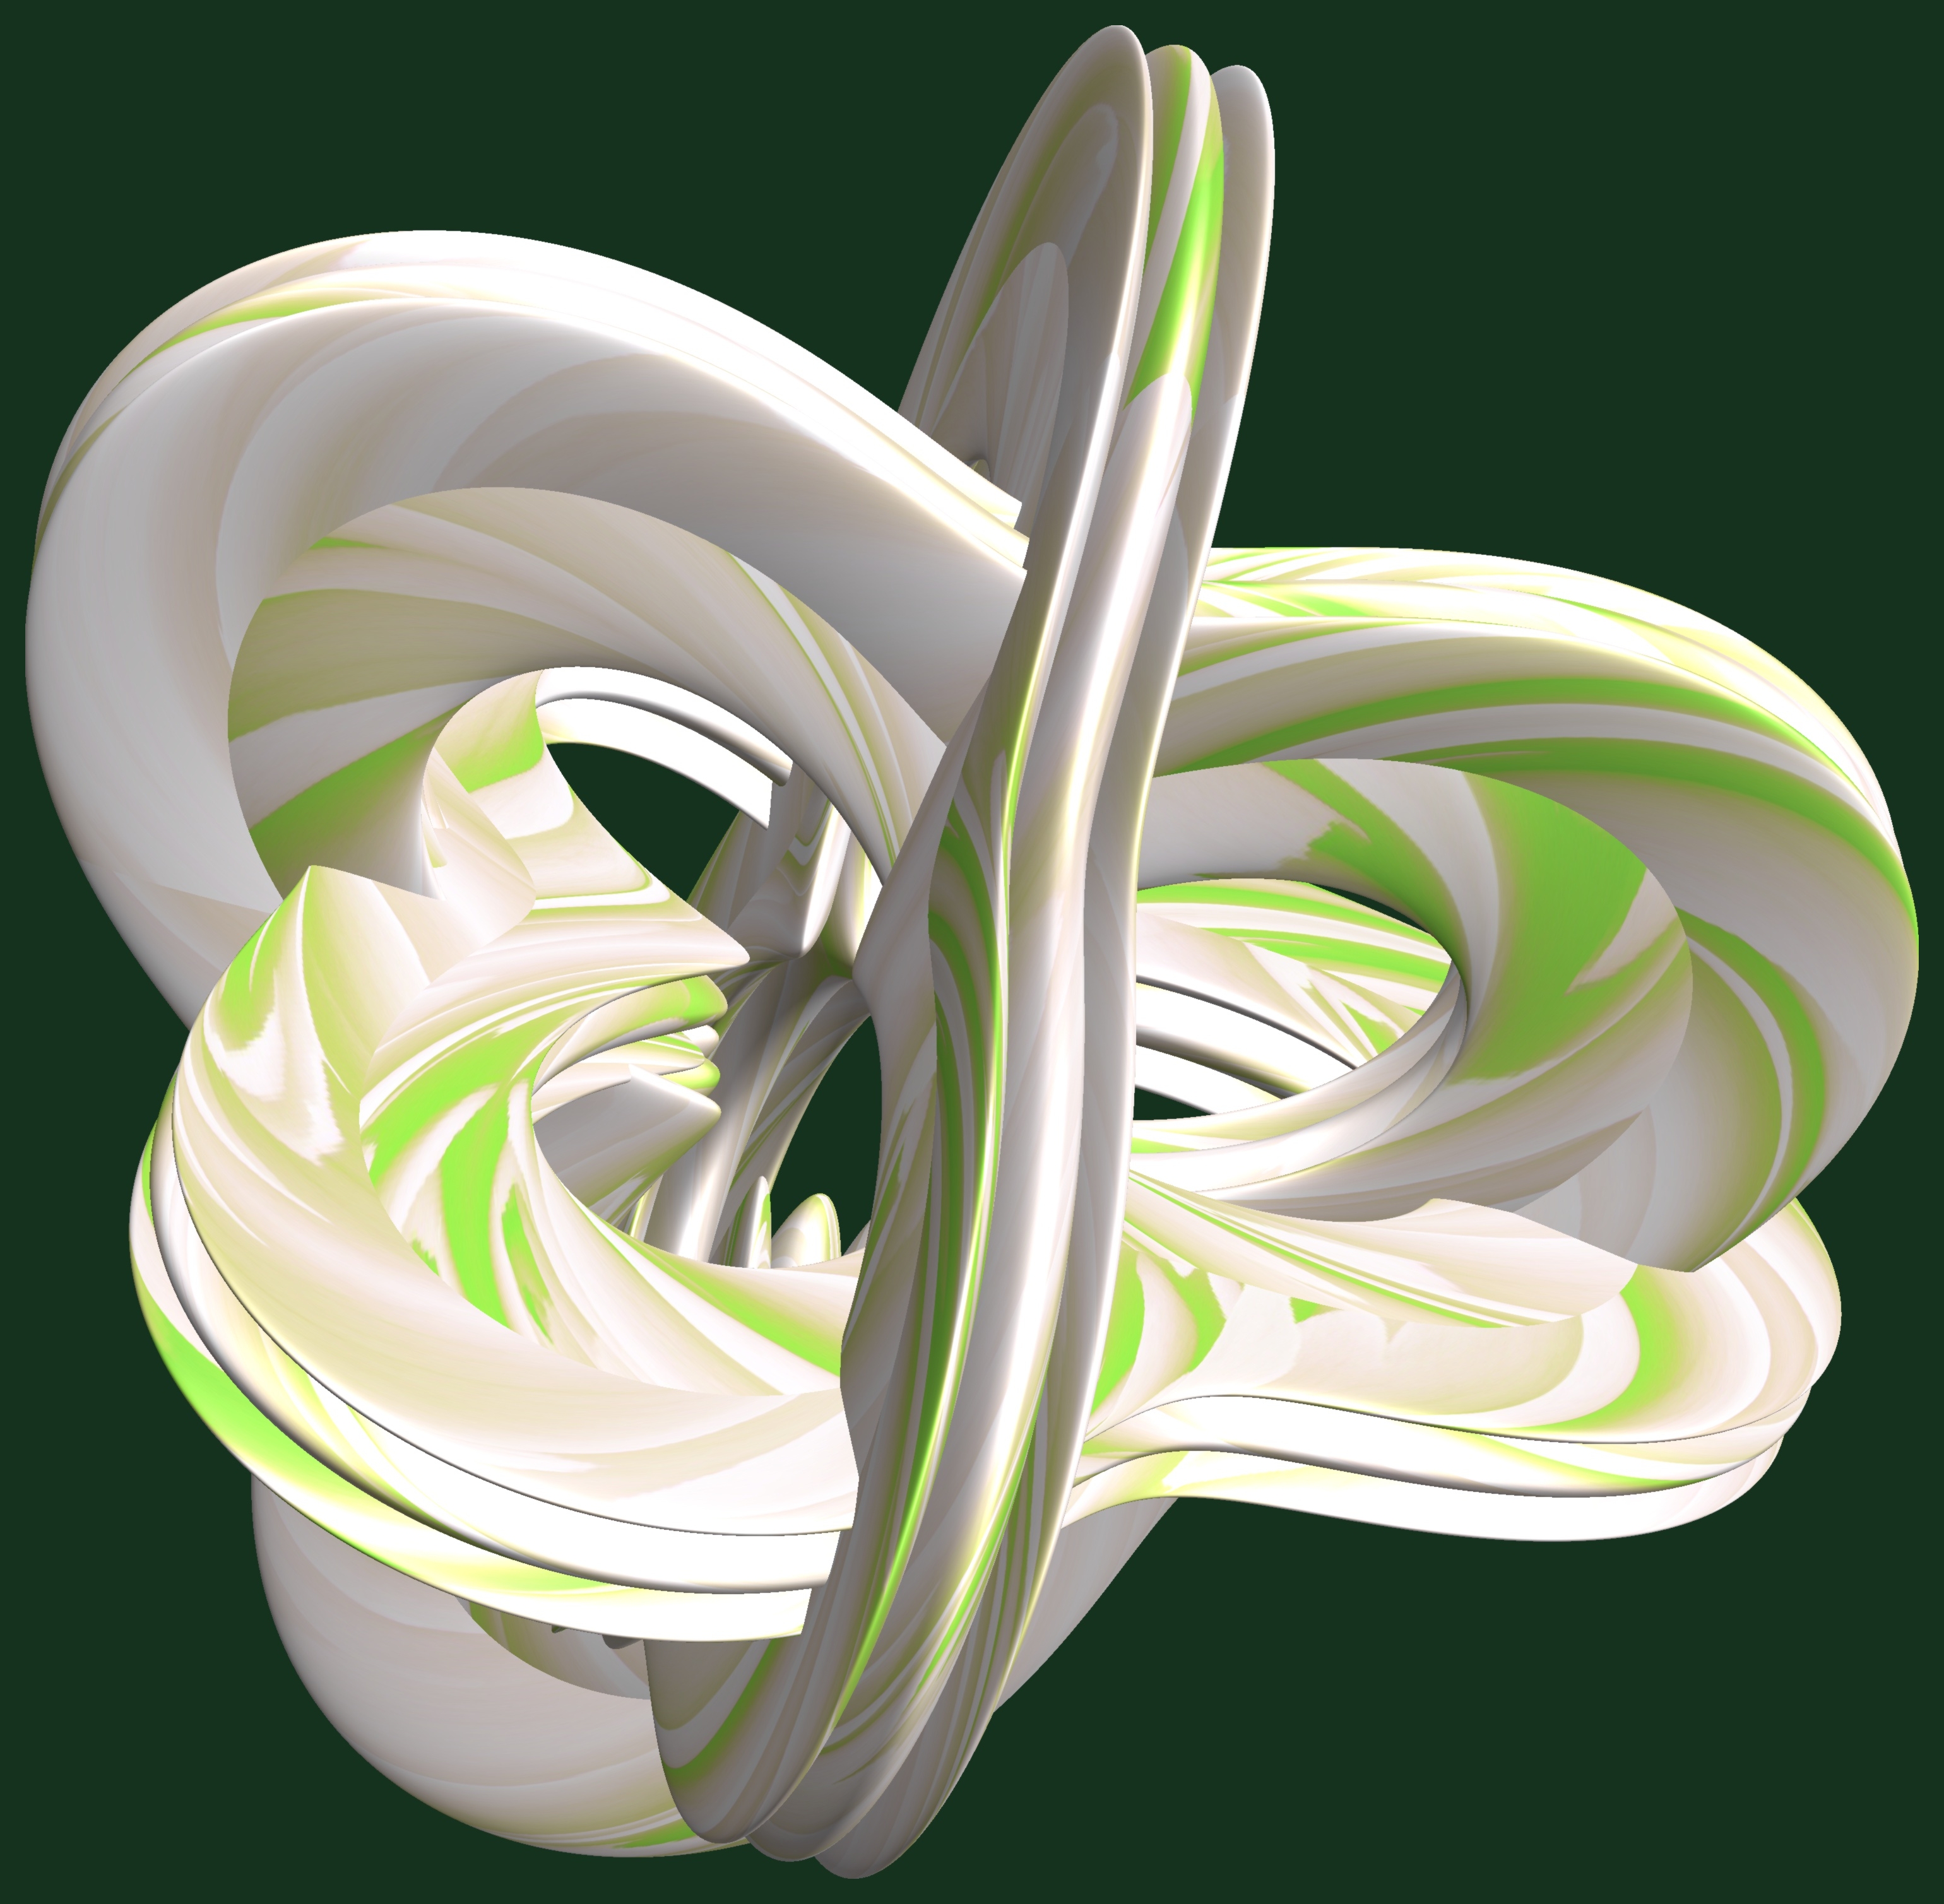
hand, structure, plant, texture, flower, pattern, green, lighting, product, art, illustration, design, symmetry, 3d, graphic, organ, lily, torus, mathematica, cg, parametricplot3d, code, program, algorithm, abstruct, mapping